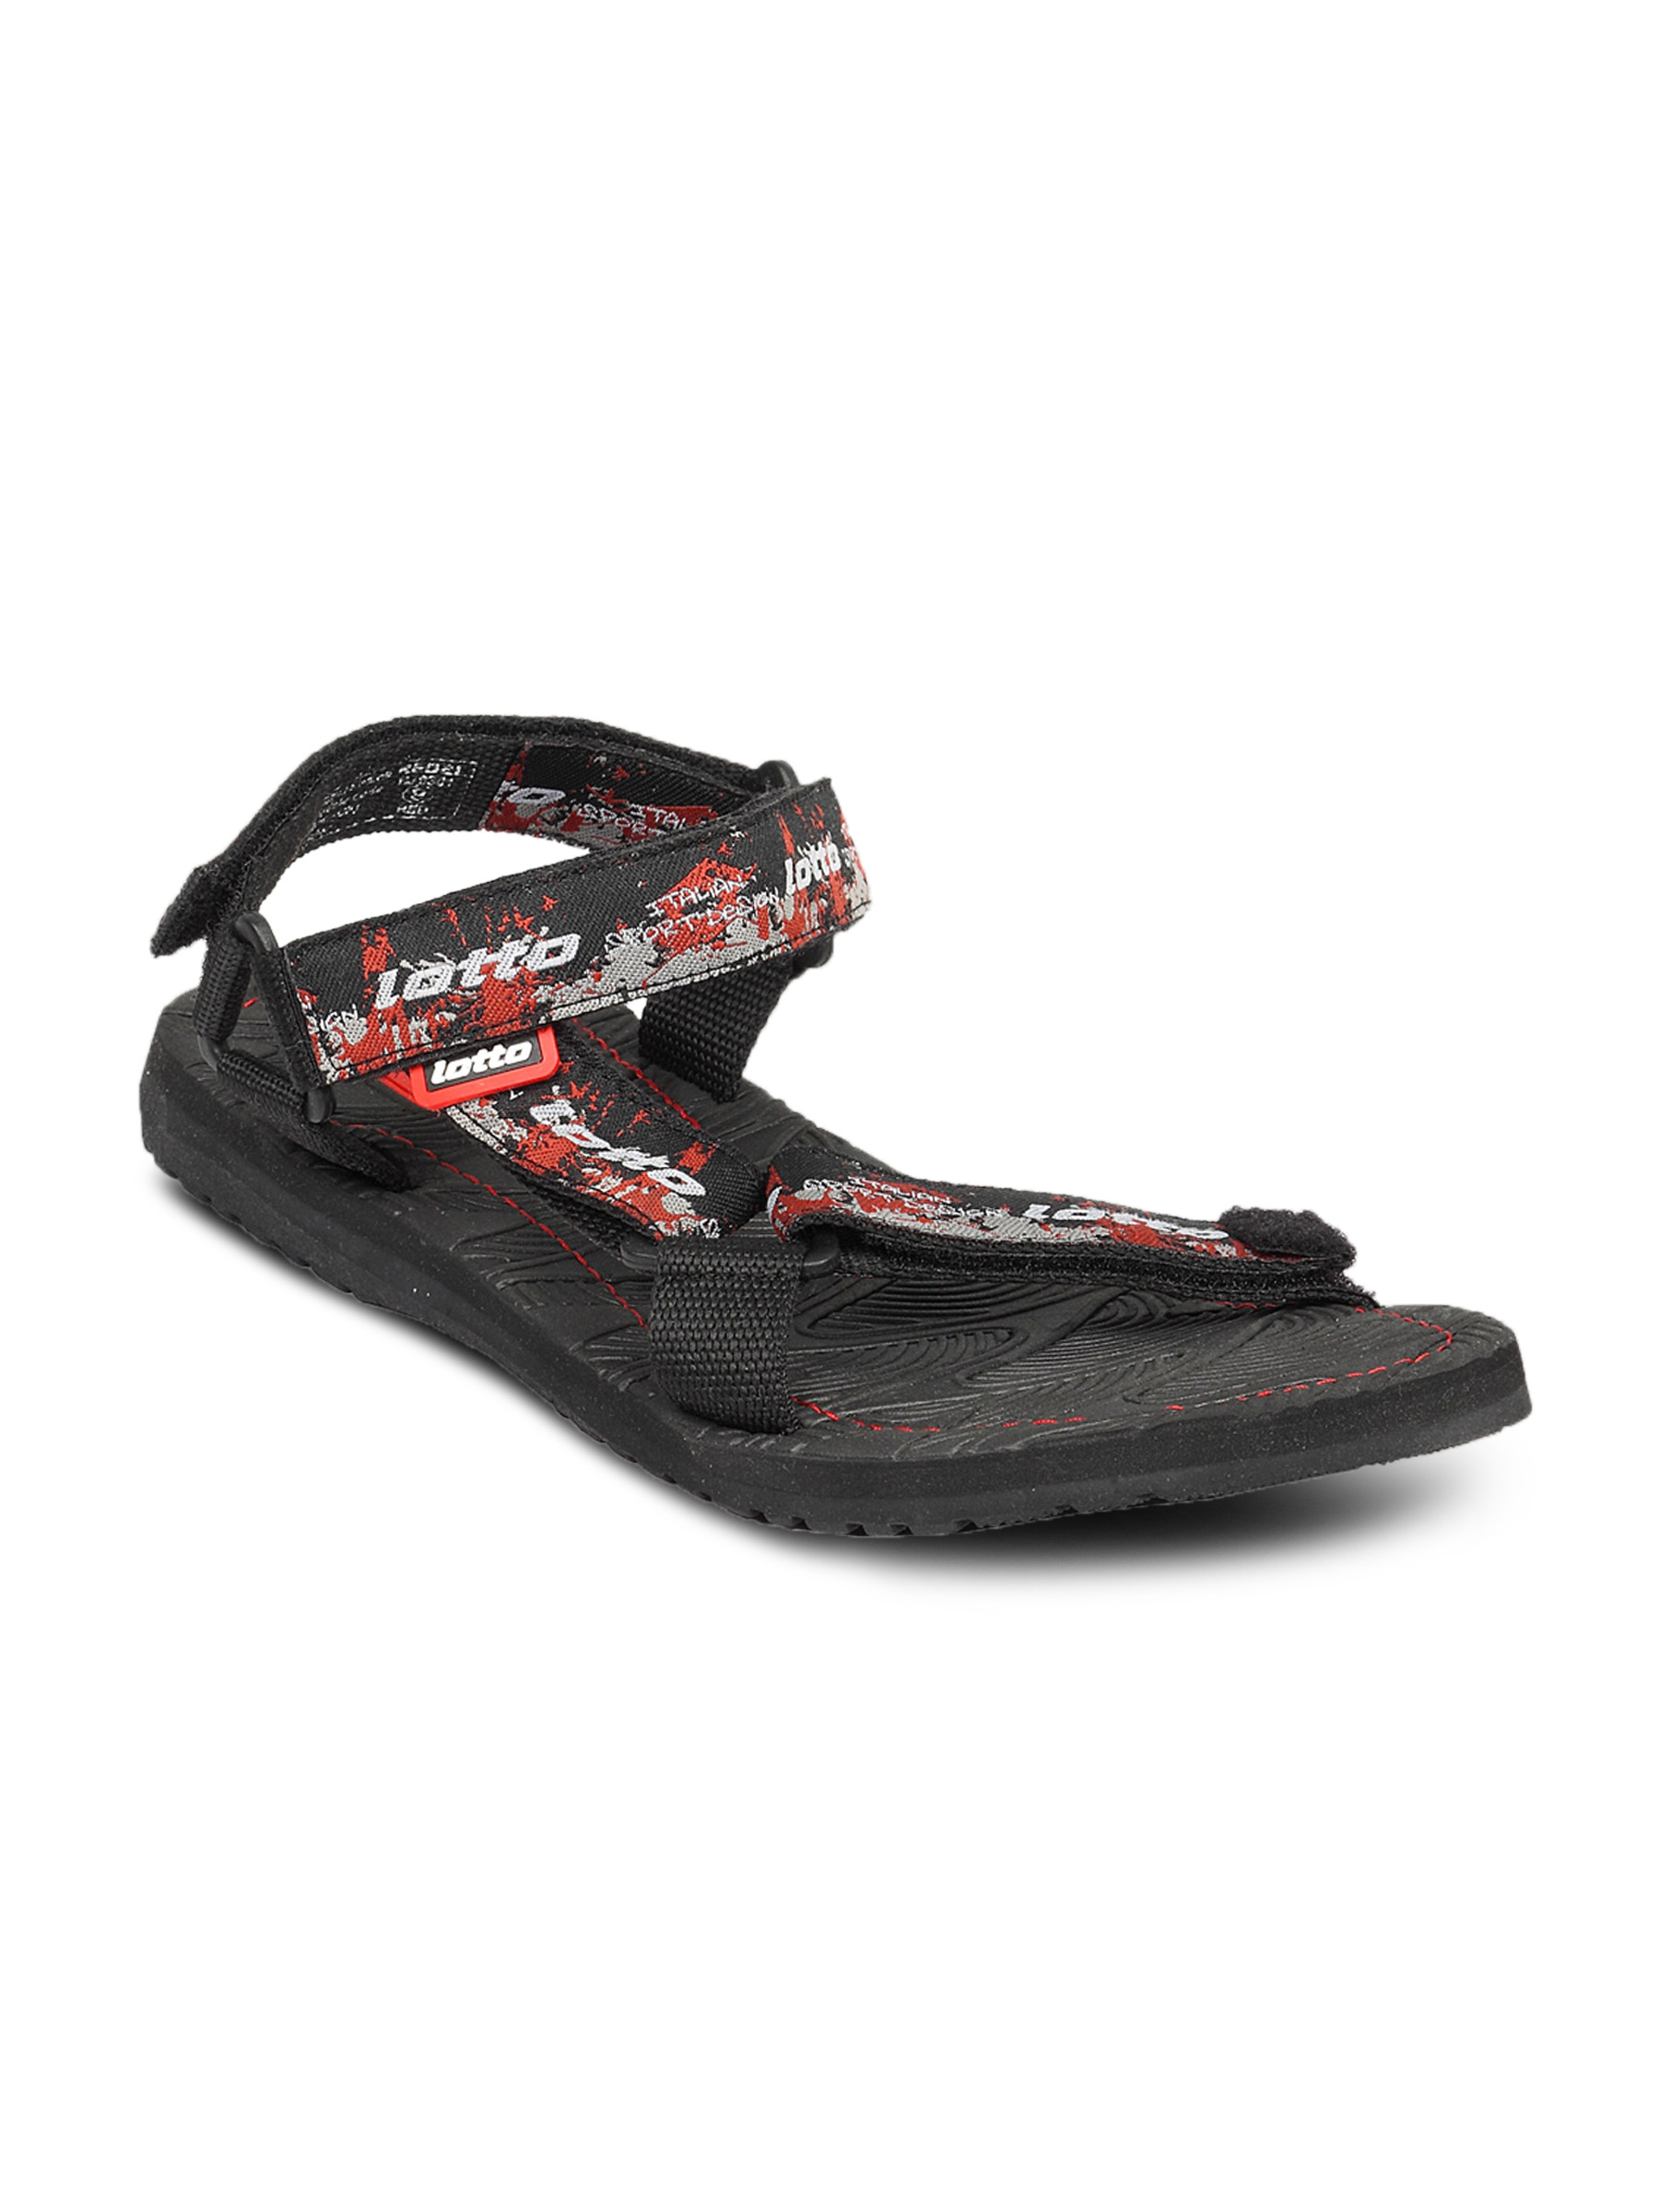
Lotto Men Rebel Black Floater
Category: Footwear / Sandal / Sandals
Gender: Men
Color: Black
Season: Summer 2011
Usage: Casual